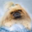
Label: dog